Casa Labra

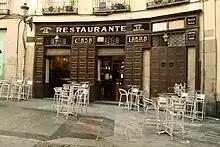
Casa Labra

Casa Labra is a pub in Madrid located close to the Puerta del Sol that was established and has been open since 1860. It is famous for being the site for the foundation of the Spanish Socialist Workers' Party by Pablo Iglesias on May 2, 1879.